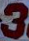
Number: 3